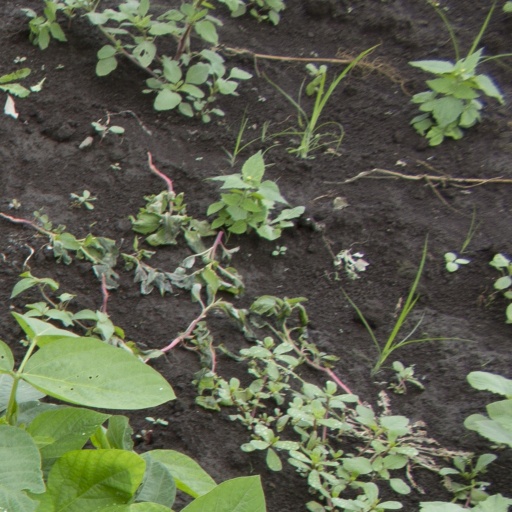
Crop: soybean